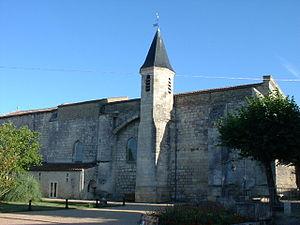
Église saint Vincent d'Épargnes Photographie personelle du 13 aout 2004 à 19h36 NaSH 15 août 2004 à 19:07 (CEST)
Épargnes est une commune du Sud-Ouest de la France, située dans le département de la Charente-Maritime.